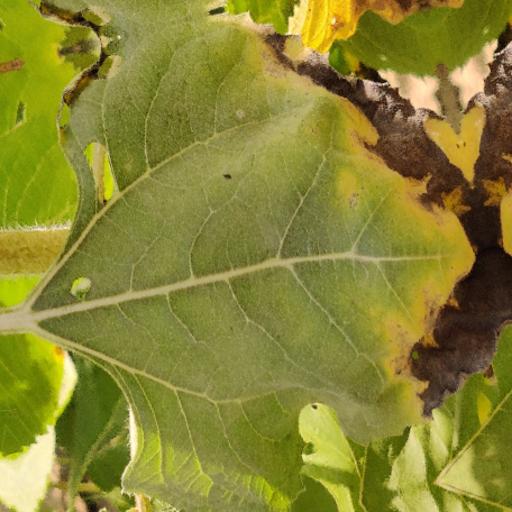
Label: Downy_mildew